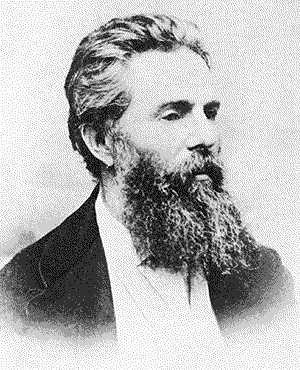
เฮอร์แมน เมลวิลล์

| name = เฮอร์แมน เมลวิลล์
| image = Herman_melville.jpg
| birth_date = 1 สิงหาคม พ.ศ. 2362
| birth_place = นครนิวยอร์ก
| death_date = 28 กันยายน พ.ศ. 2434
| death_place = นครนิวยอร์ก, สหรัฐอเมริกา
| occupation = นักเขียน
| nationality = อเมริกัน
| genre = อุปมานิทัศน์, นิทานเหลือเชื่อ
| movement = จินตนิยม, วิมตินิยม, อัตถิภาวนิยม
| debut_works = "Typee: A Peep at Polynesian Life"
| influences = วิลเลียม เชกสเปียร์, จอห์น มิลตัน, คัมภีร์ไบเบิล, ราล์ฟ วอลโด เอเมอร์สัน, เฮนรี เดวิด ทอโร
| signature = Herman Melville signature.svg
เฮอร์แมน แมลวิลล์ () (1 สิงหาคม พ.ศ. 2362 – 28 กันยายน พ.ศ. 2434) เป็นนักเขียนชาวอเมริกัน แต่งทั้งนวนิยาย เรื่องสั้น เรียงความ และกวีนิพนธ์|บทกวี วรรณกรรมชิ้นเอกของเขาคือ โมบี-ดิก (Moby Dick) ซึ่งพิมพ์เผยแพร่ครั้งแรกในปี พ.ศ. 2394 เมื่อเฮอร์แมนมีอายุ 32 ปี
== ผลงาน ==
=== นวนิยาย ===
* "Typee|Typee: A Peep at Polynesian Life" (พ.ศ. 2389)
* "Omoo|Omoo: A Narrative of Adventures in the South Seas" (พ.ศ. 2390)
* "Mardi|Mardi: And a Voyage Thither" (พ.ศ. 2392)
* "Redburn|Redburn: His First Voyage" (พ.ศ. 2392)
* "White-Jacket|White-Jacket, or The World in a Man-of-War" (พ.ศ. 2393)
* "Moby-Dick|Moby-Dick, or The Whale" (พ.ศ. 2394)
** แปลในชื่อ โมบี ดิ๊ก โดย บุญเนื่อง บุณยเนตร (พ.ศ. 2509)
** แปลในชื่อ โมบี้ ดิ๊ค โดย สายธาร (พ.ศ. 2518)
* "Pierre: or, The Ambiguities" (พ.ศ. 2395)
* "Isle of the Cross" (ราว พ.ศ. 2396, ตอนนี้สูญหายแล้ว)
* "Israel Potter|Israel Potter: His Fifty Years of Exile" (พ.ศ. 2399)
* "The Confidence-Man|The Confidence-Man: His Masquerade" (พ.ศ. 2400)
* "Billy Budd (novel)|Billy Budd, Sailor (An Inside Narrative)" (พ.ศ. 2467)
=== เรื่องสั้น ===
* "The Piazza Tales" (พ.ศ. 2399)
** "The Piazza" -- เรื่องเดียวที่พิมพ์ครั้งแรกในเล่มนี้ อีกห้าเรื่องเคยพิม์มาก่อนในนิตยสาร "Putnam's Monthly Magazine"
** "Bartleby the Scrivener"
** "Benito Cereno"
** "The Lightning-Rod Man"
** "The Encantadas, or Enchanted Isles"
** "The Bell-Tower"
* ไม่รวมเล่ม
** "Cock-A-Doodle-Doo!" (ในนิตยสาร "Harper's New Monthly Magazine" ฉบับธันวาคม พ.ศ. 2396)
** "Poor Man's Pudding and Rich Man's Crumbs" (ในนิตยสาร "Harper's New Monthly Magazine" ฉบับมิถุนายน พ.ศ. 2397)
** "The Happy Failure" (ในนิตยสาร "Harper's New Monthly Magazine" ฉบับกรกฎาคม พ.ศ. 2397)
** "The Fiddler" (ในนิตยสาร "Harper's New Monthly Magazine" ฉบับสิงหาคม พ.ศ. 2397)
** "The Paradise of Bachelors and the Tartarus of Maids" (ในนิตยสาร "Harper's New Monthly Magazine" ฉบับเมษายน พ.ศ. 2398)
** "Jimmy Rose" (ในนิตยสาร "Harper's New Monthly Magazine" ฉบับพฤศจิกายน พ.ศ. 2398)
** "The 'Gees" (ในนิตยสาร "Harper's New Monthly Magazine" ฉบับมีนาคม พ.ศ. 2399)
** "I and My Chimney" (ในนิตยสาร "Putnam's Monthly Magazine" ฉบับมีนาคม พ.ศ. 2399)
** "The Apple-Tree Table" (ในนิตยสาร "Putnam's Monthly Magazine" ฉบับพฤษภาคม พ.ศ. 2399)
* ไม่ได้พิมพ์เผยแพร่ในระหว่างชีวิตของเมลวิลล์
** "The Two Temples"
** "Daniel Orme"
=== กวีนิพนธ์ ===
==== รวมเล่ม ====
* "Battle Pieces and Aspects of the War" (พ.ศ. 2409)
* "Clarel|Clarel: A Poem and Pilgrimage in the Holy Land" (พ.ศ. 2419)
* "John Marr and Other Sailors" (พ.ศ. 2431) ฉบับภาษาอังกฤษออนไลน์
* "Timoleon" (พ.ศ. 2434) ฉบับภาษาอังกฤษออนไลน์
* "Weeds and Wildings, and a Rose or Two" (พ.ศ. 2467)
==== ไม่รวมเล่มหรือไม่พิมพ์เผยแพร่ ====
* "Epistle to Daniel Shepherd"
* "Inscription for the Slain at Fredericksburgh" sic
* "The Admiral of the White"
* "To Tom"
* "Suggested by the Ruins of a Mountain-temple in Arcadia"
* "Puzzlement"
* "The Continents"
* "The Dust-Layers"
* "A Rail Road Cutting near Alexandria in 1855"
* "A Reasonable Constitution"
* "Rammon"
* "A Ditty of Aristippus"
* "In a Nutshell"
* "Adieu"
==== พิมพ์ในหนังสือประชุมบทนิพนธ์ ====
* "The Maldive Shark"
* "Song from "Mardi""
* "Jonah's Song" (จากเรื่อง "โมบี-ดิก")
* "The Portent (1859)" (พ.ศ. 2402)
* "Misgivings (1860)" (พ.ศ. 2403)
* "The Conflict of Convictions" (พ.ศ. 2403-พ.ศ. 2404|4)
* "Shiloh: A Requiem" (เมษายน พ.ศ. 2405)
* "Malvern Hill" (กรกฎาคม พ.ศ. 2405)
* "The House-top: A Night Piece" (กรกฎาคม พ.ศ. 2406)
* "'The Coming Storm': A Picture by S. R. Gifford, and owned by E. B. Included in the N. A. Exhibition, April, 1865"
* "'Formerly a Slave': An idealized Portrait, by E. Vedder, in the Spring Exhibition of the National Academy, 1865"
* "America"
* "The Tuft of Kelp"
* "The Berg (A Dream) "
* "After the Pleasure Party"
* "The Ravaged Villa"
* "Art"
* "Shelley's Vision"
* "In a Bye-Canal"
* "Pontoosuce"
* "Billy in the Darbies" (จากเรื่อง "Billy Budd")
* "Monody"
=== เรียงความ (ไม่ได้รวมเล่มในระหว่างชีวิตของเมลวิลล์) ===
* "Fragments from a Writing Desk, No. 1" ("Democratic Press, and Lansingburgh Advertiser", May 4, 1839)
* "Fragments from a Writing Desk, No. 2" ("Democratic Press, and Lansingburgh Advertiser", May 18, 1839)
* "Etchings of a Whaling Cruise" ("New York Literary World", March 6, 1847)
* "Authentic Anecdotes of 'Old Zack'" ("Yankee Doodle", II, weekly September 4 excepted from July 24 to September 11, 1847)
* "Mr Parkman's Tour" ("New York Literary World", March 31, 1849)
* "Cooper's New Novel" ("New York Literary World", April 28, 1849)
* "A Thought on Book-Binding" ("New York Literary World", March 16, 1850)
* "Hawthorne and His Mosses" ("New York Literary World", August 17 and August 24, 1850)
=== อื่นๆ ===
* "Correspondence", Ed. Lynn Horth. Evanston, IL and Chicago: Northwestern University Press and The Newberry Library (1993). ISBN 0-8101-0995-6
* "Journals", Ed. Howard C. Horsford with Lynn Horth. Evanston, IL and Chicago: Northwestern Univ. Pr. and The Newberry Library (1989). ISBN 0-8101-0823-2
หมวดหมู่:นักเขียนชาวอเมริกัน
หมวดหมู่:บุคคลจากนครนิวยอร์ก
==เพิ่มเติม==
* Herman Melville